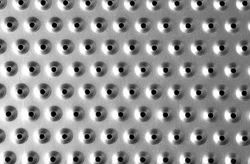
Label: Safety_Grating